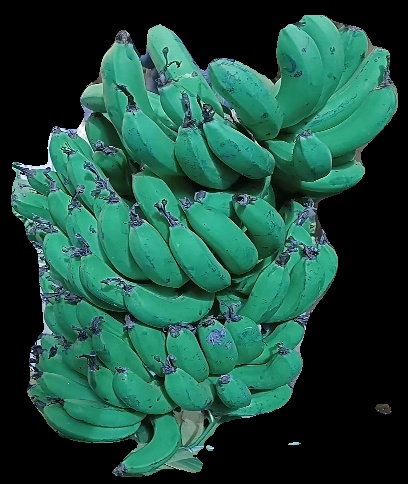
Variety: pachbale
Grade: grade3